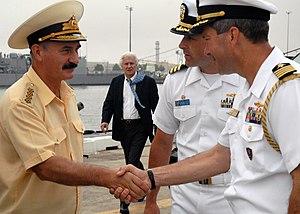
Admiral flota ou адмирал флoта est le grade le plus élevé de la marine de guerre de la fédération de Russie.